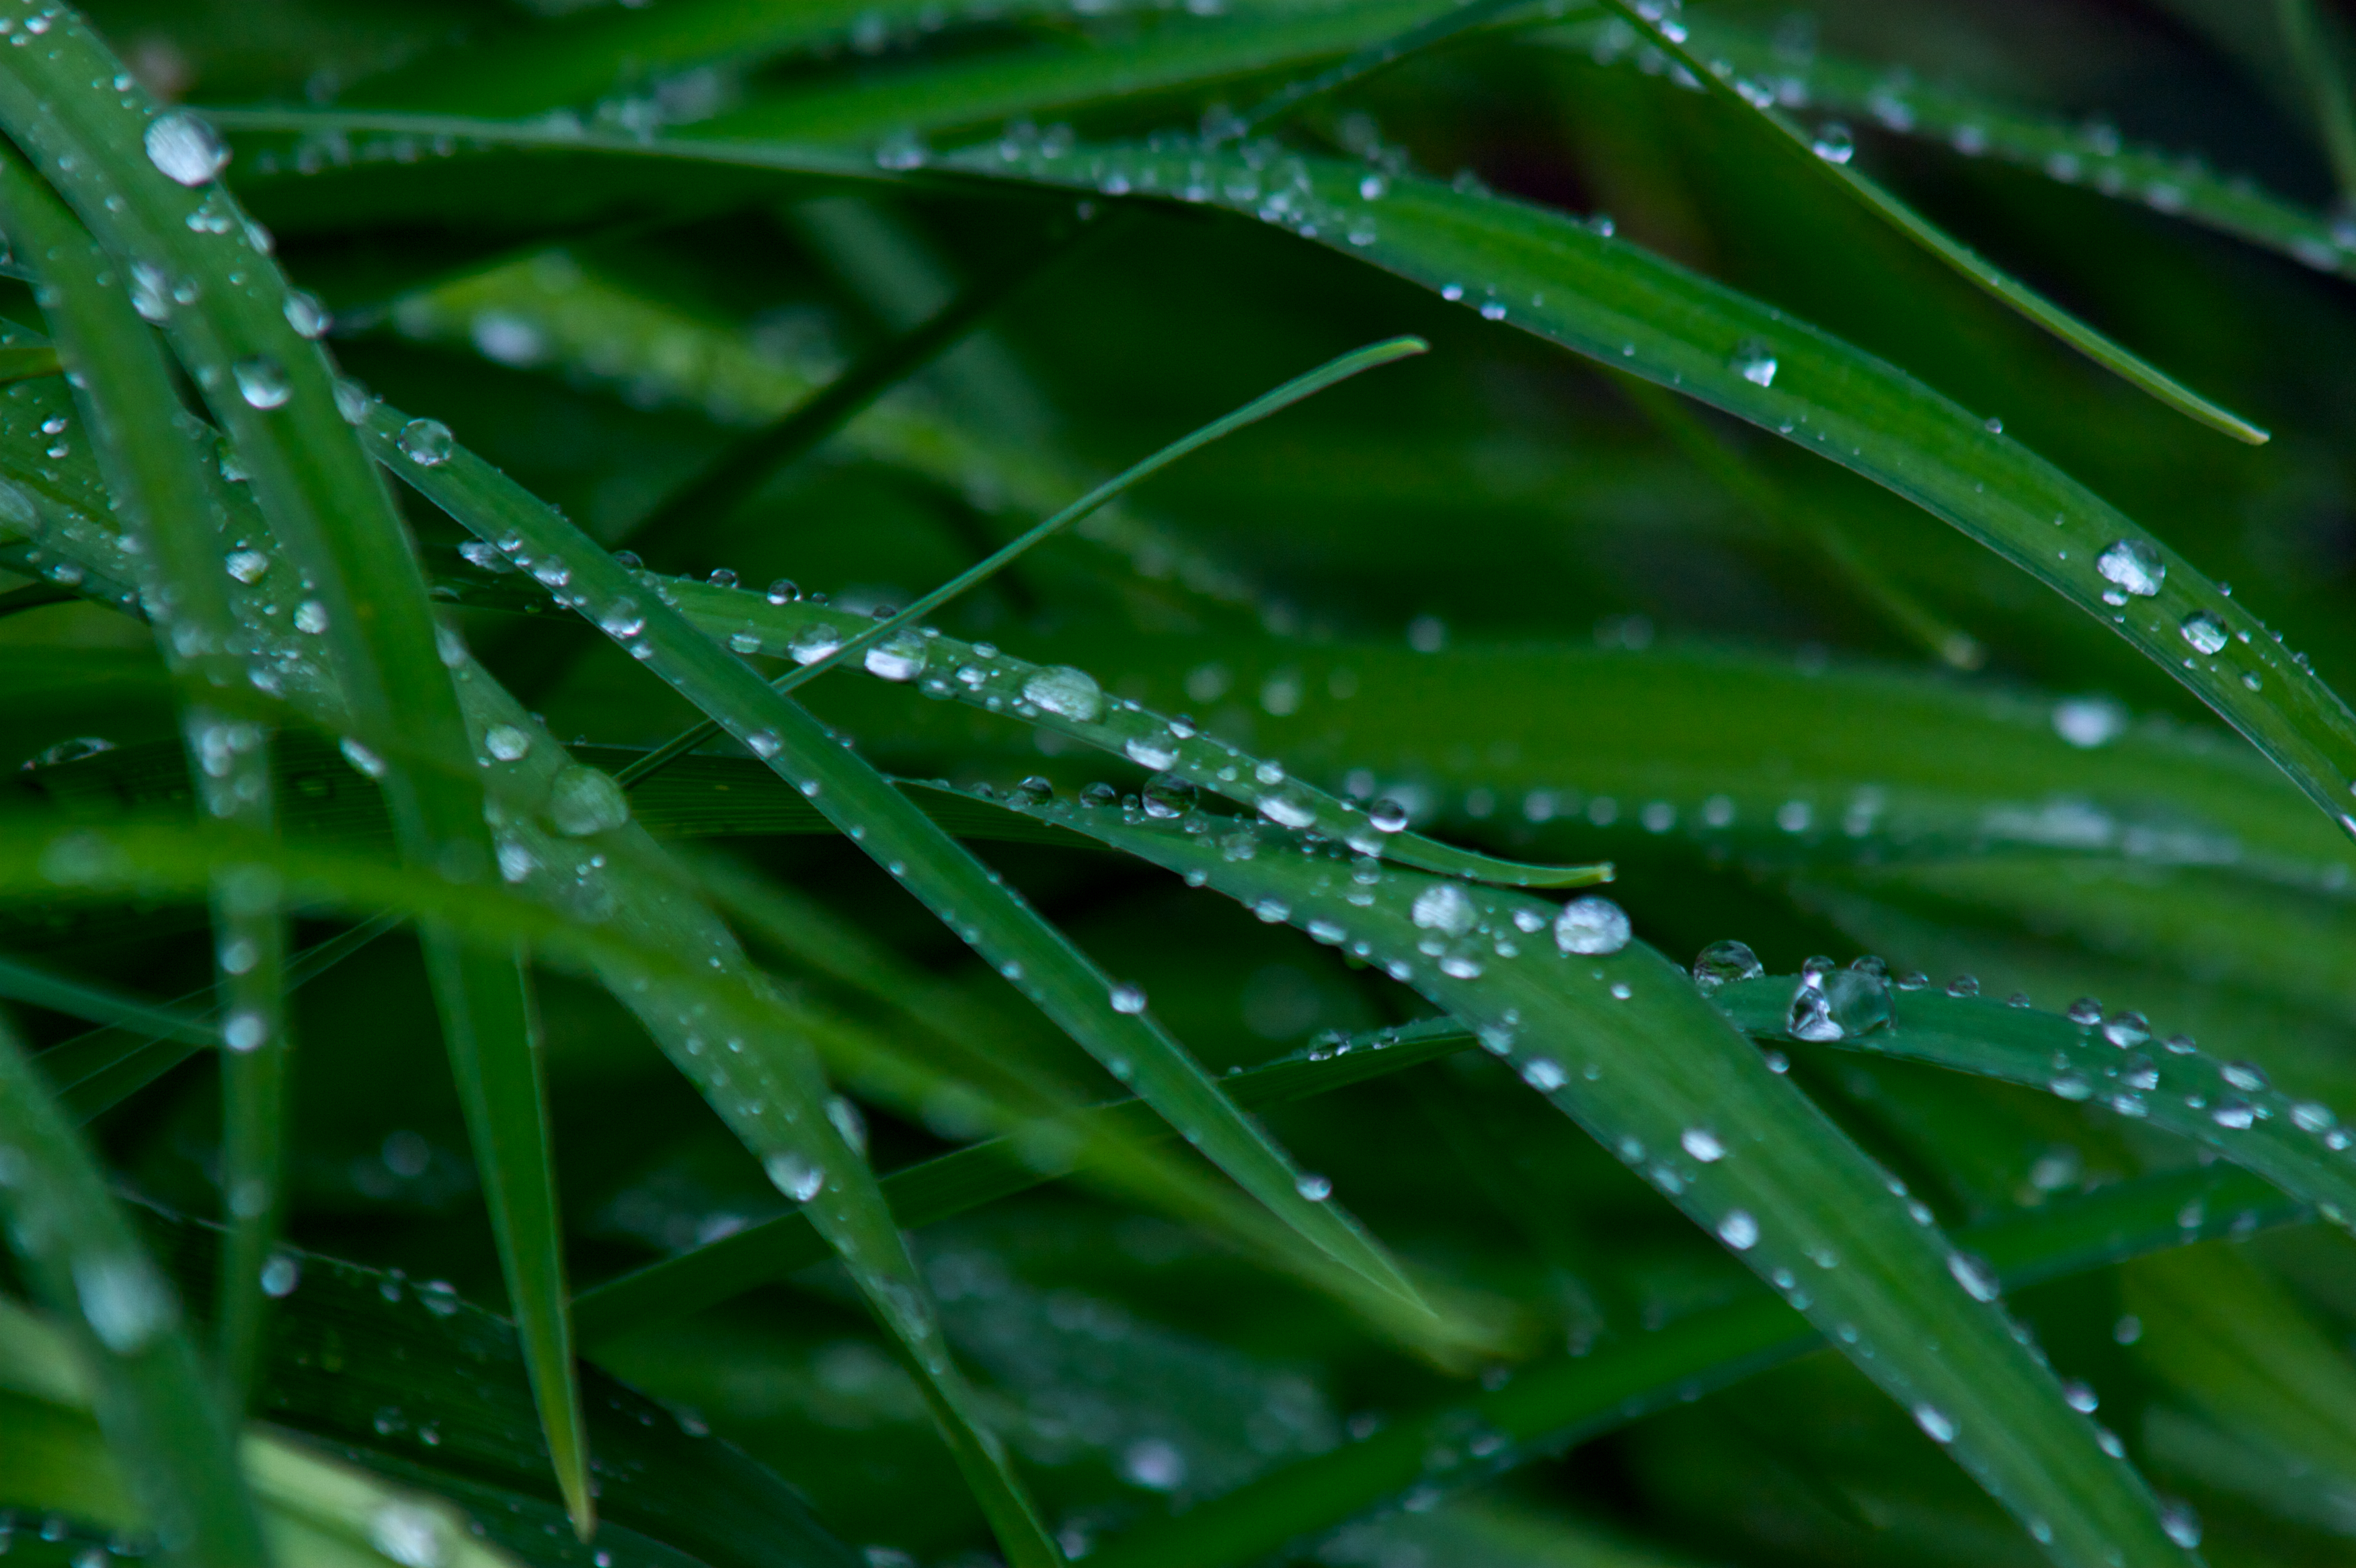
water, grass, branch, drop, dew, plant, lawn, leaf, flower, summer, green, botany, flora, close up, colorado, beads, moisture, macro photography, grass family, plant stem